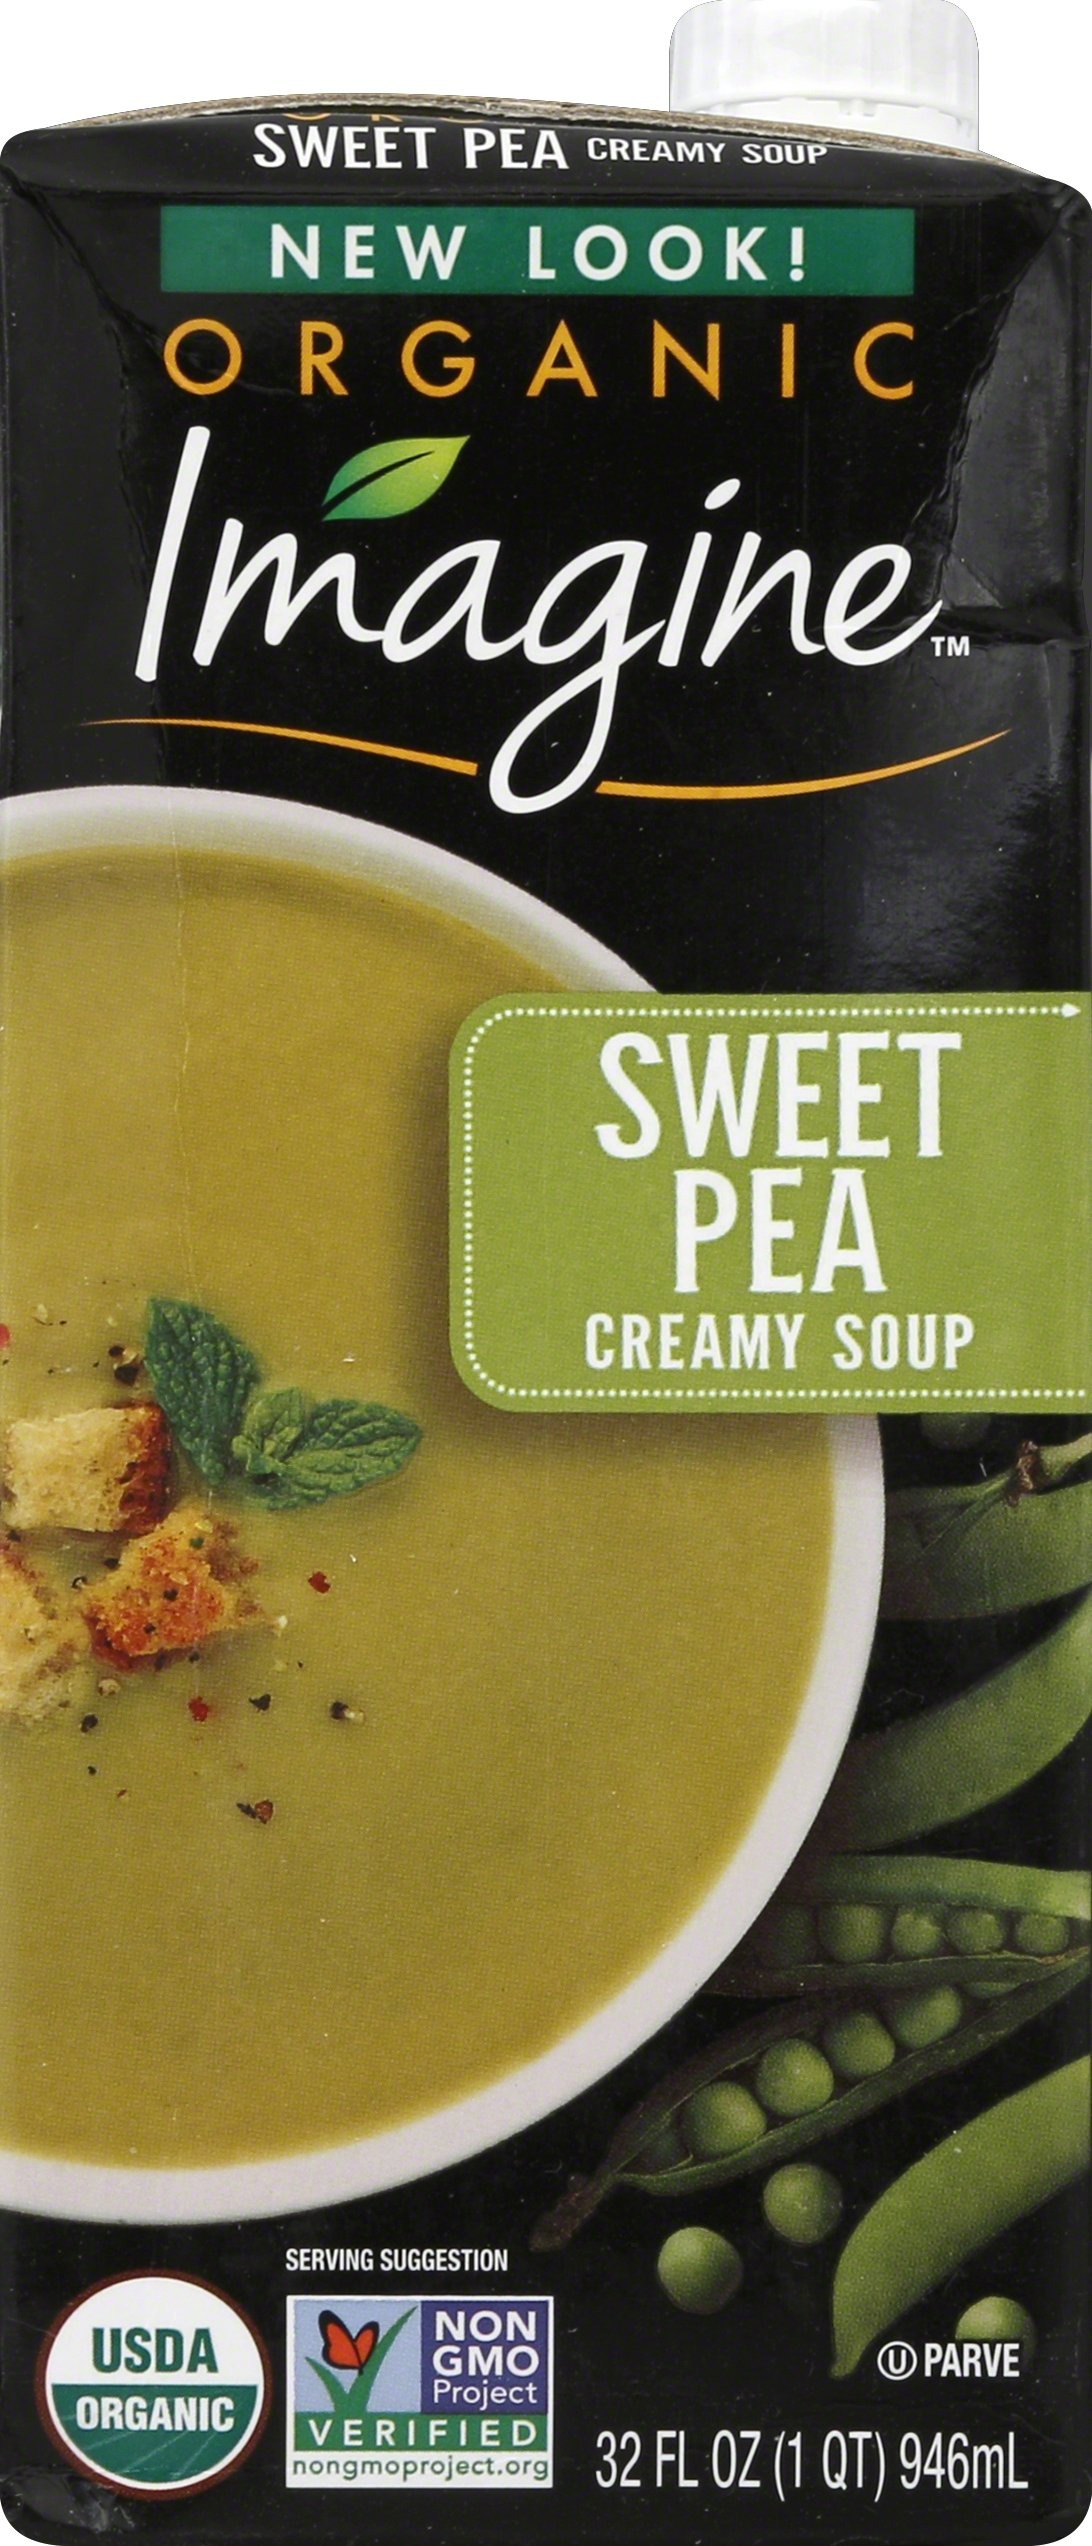
Item Name: Imagine Organic Creamy Soup, Sweet Pea, 32 oz. (Pack of 12)
Bullet Point 1: Twelve 32 oz. cartons of Imagine Organic Creamy Sweet Pea Soup
Bullet Point 2: Made with sweet peas simmered in an aromatic garden vegetable stock
Bullet Point 3: Dairy and gluten-free
Bullet Point 4: Certified Kosher and vegan
Bullet Point 5: Non-GMO Project Verified and USDA-Certified Organic
Value: 384.0
Unit: Fl Oz

Price: 23.625